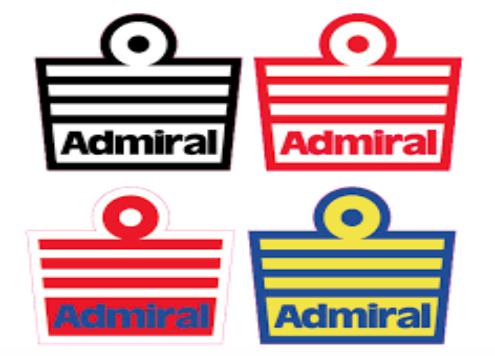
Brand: Admiral
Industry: Clothes